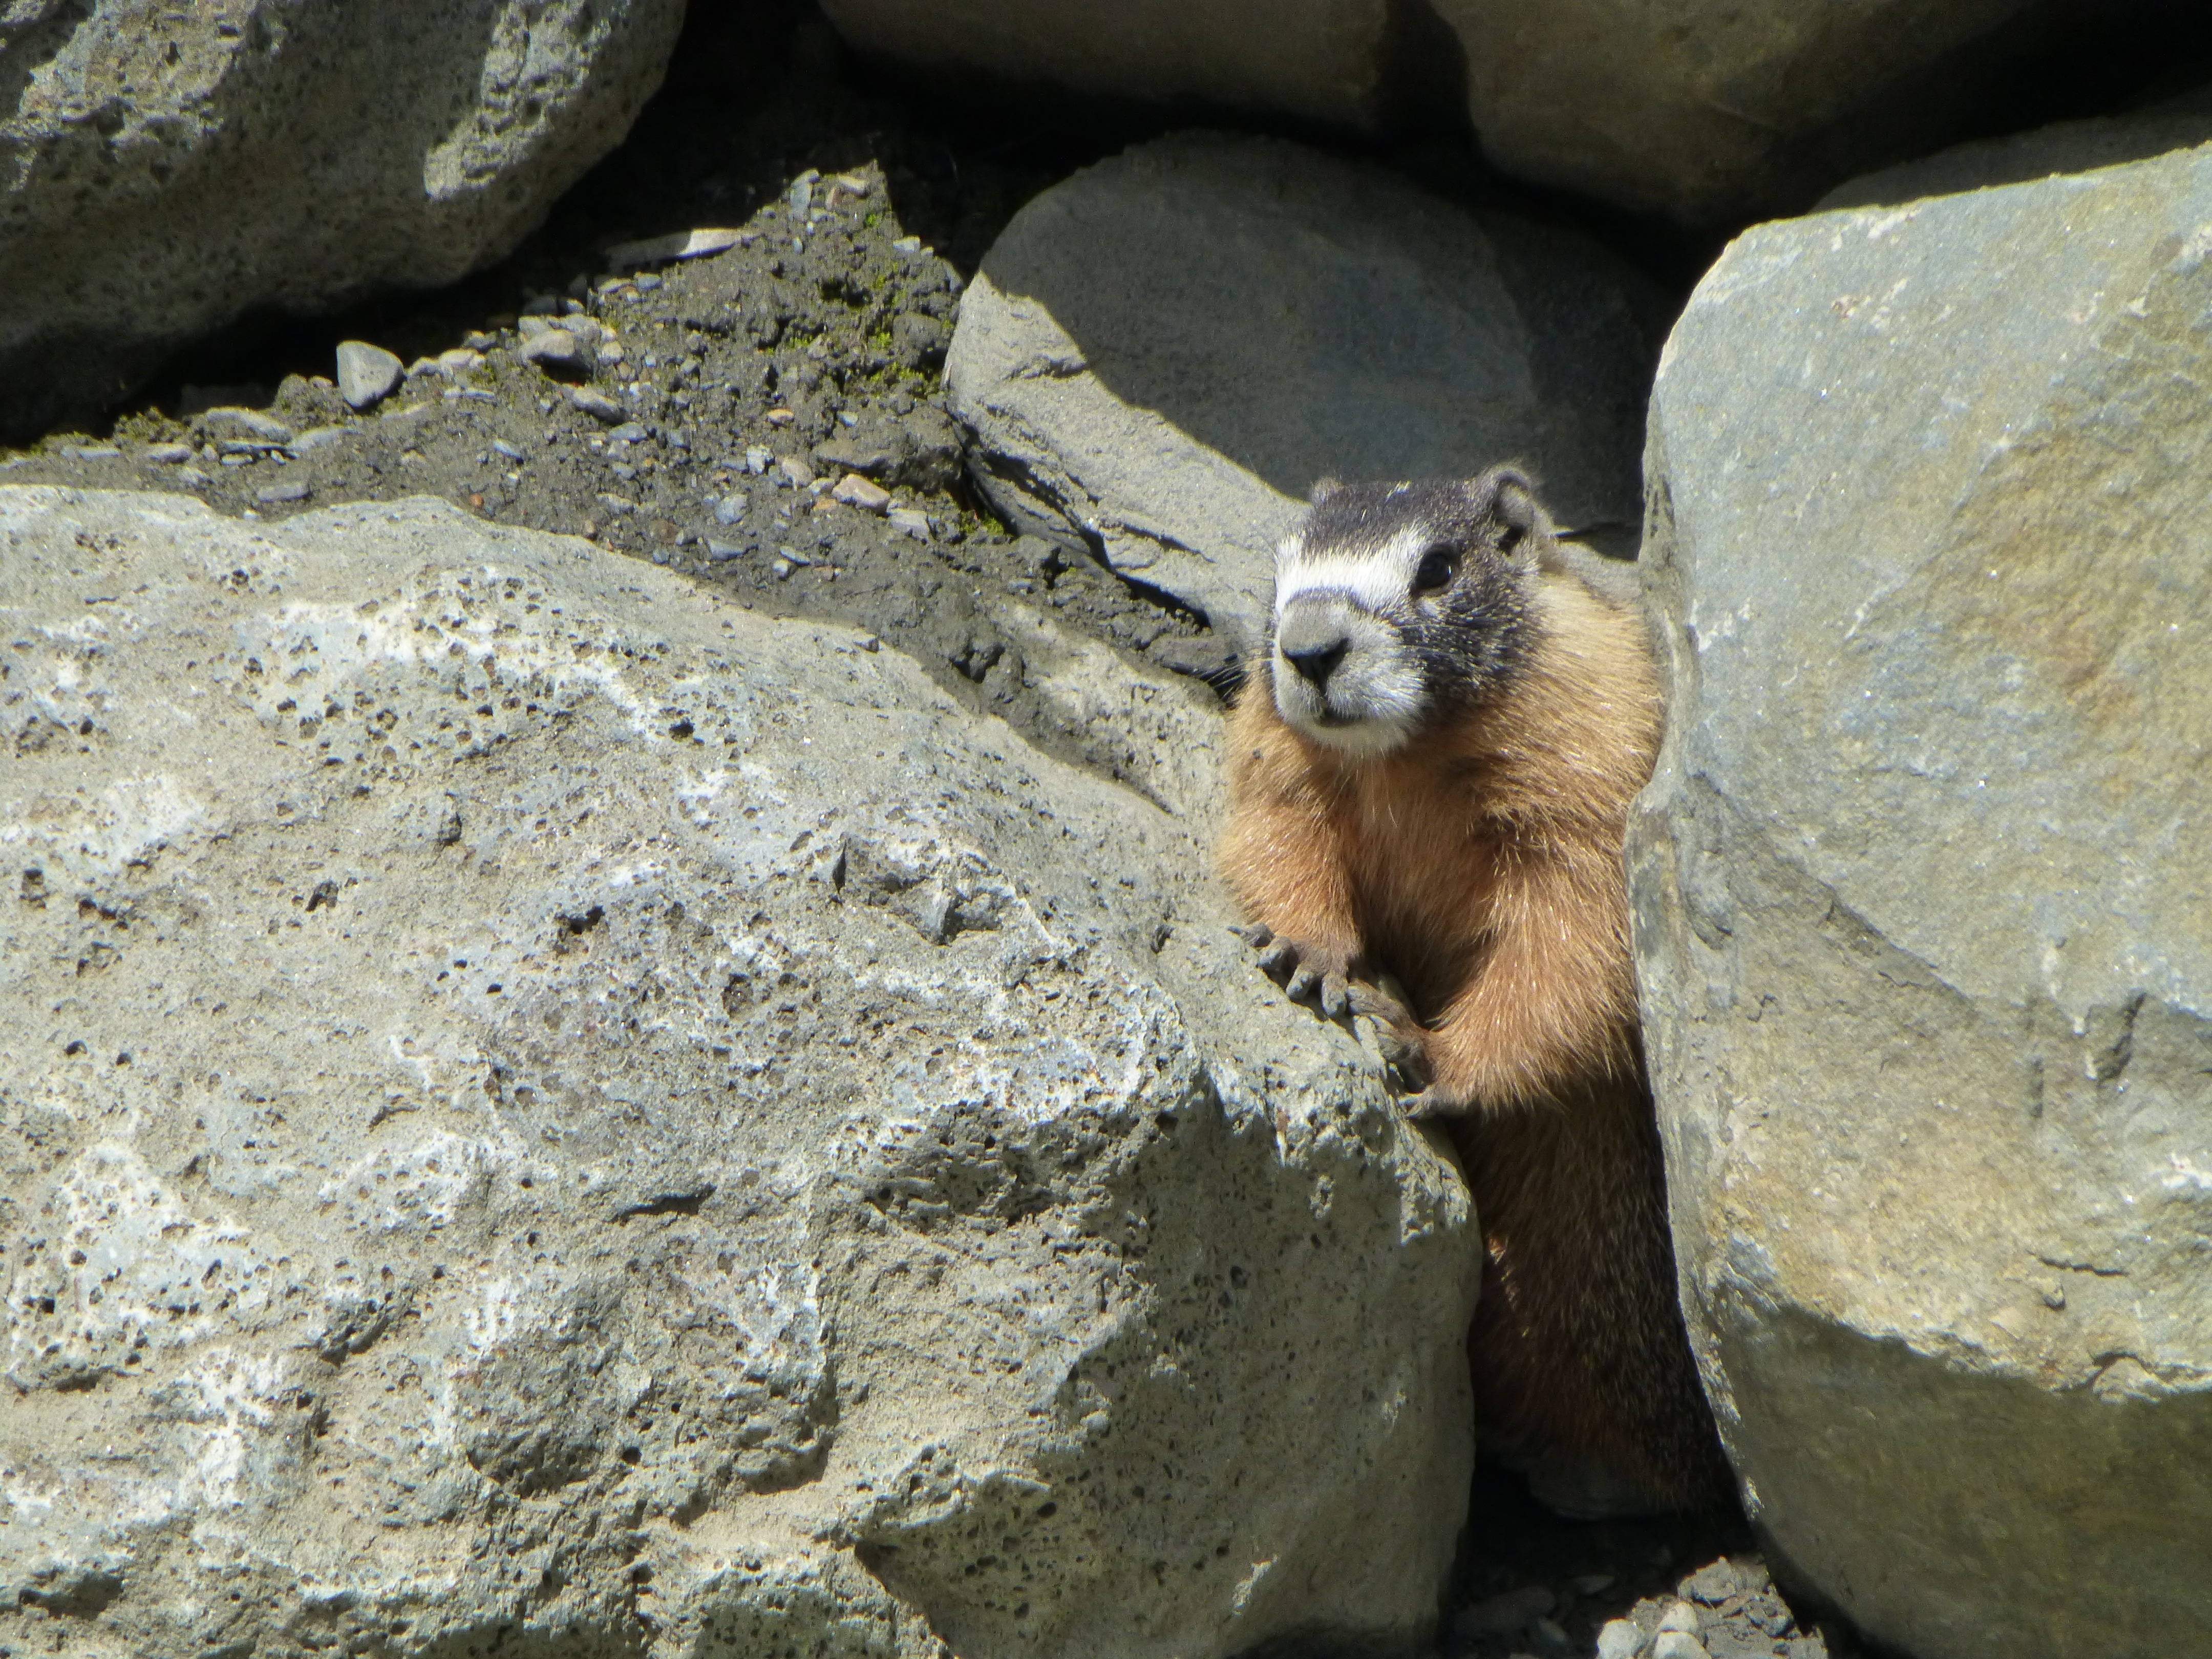
nature, animal, cute, wildlife, zoo, fur, mammal, rodent, fauna, rocks, furry, meerkat, animal world, marmot, hoary